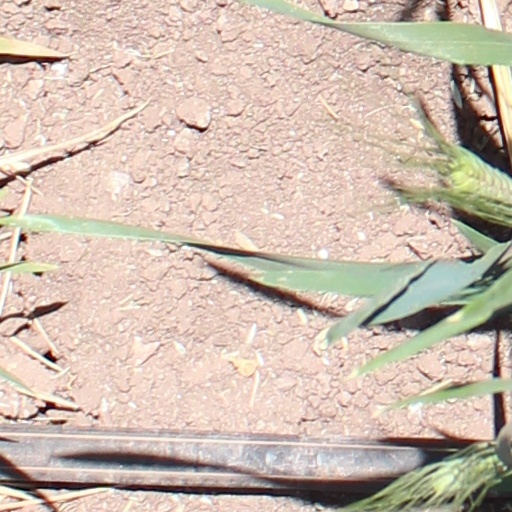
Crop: wheat